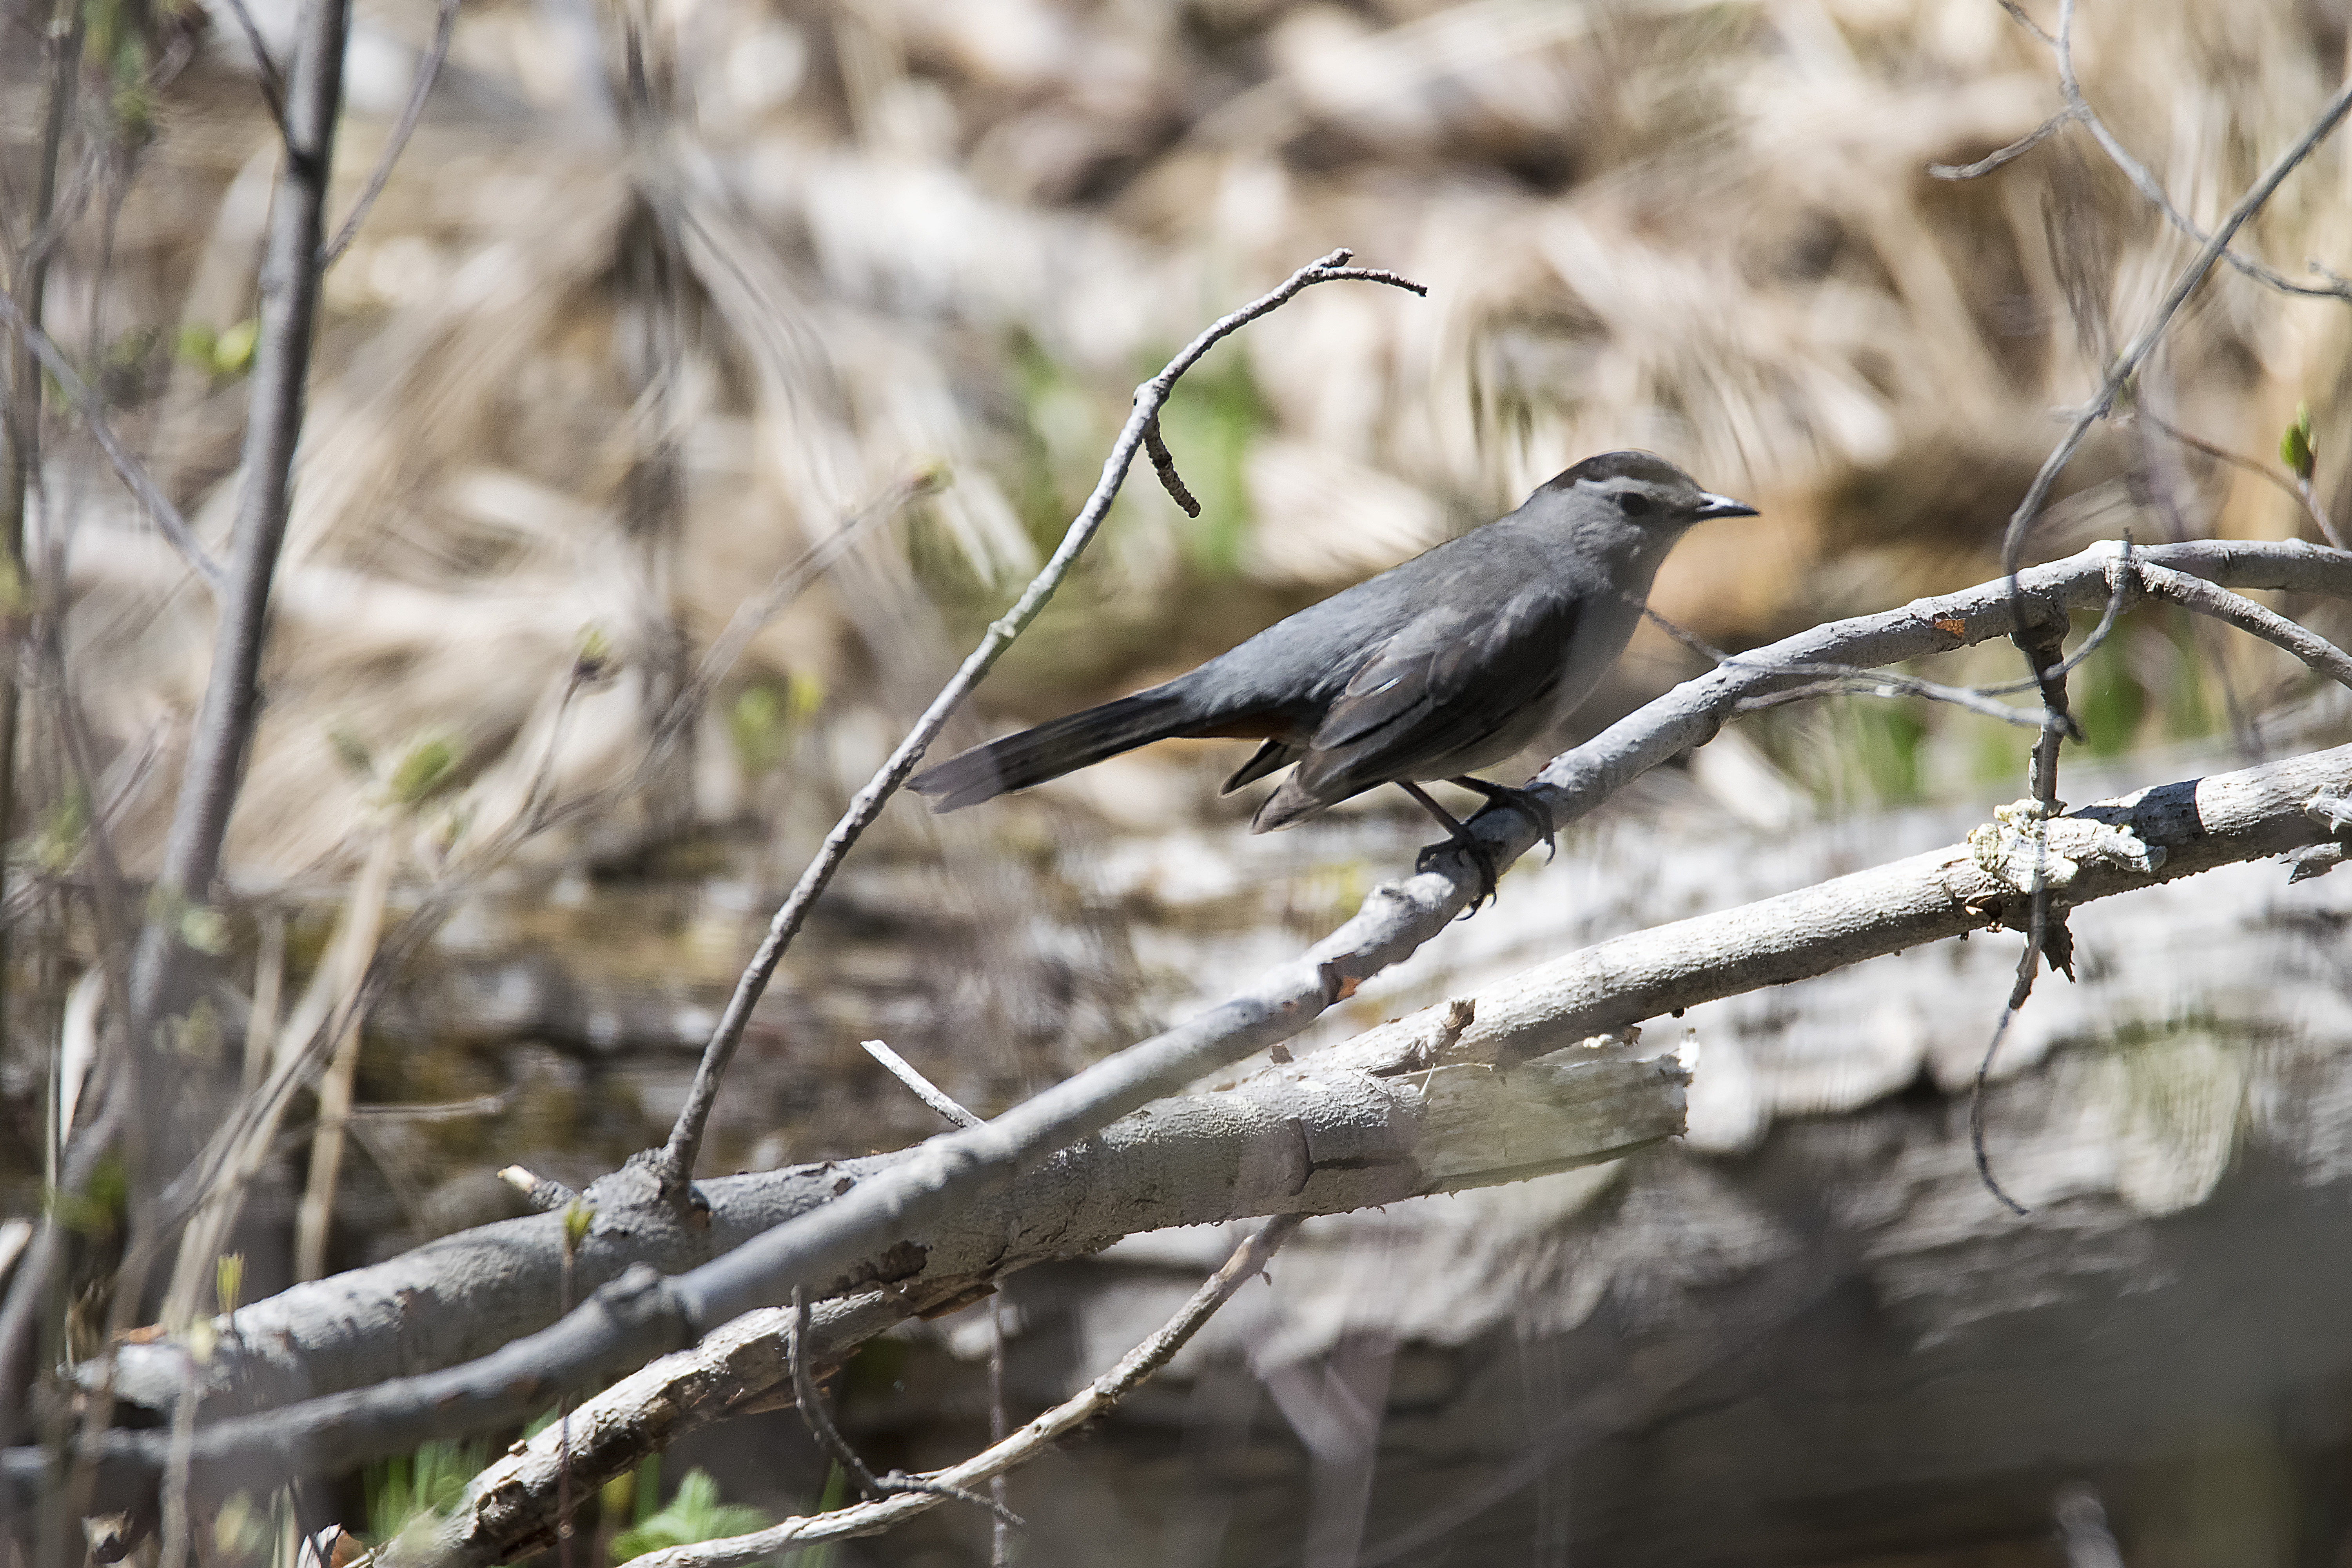
nature, branch, bird, wildlife, beak, gray, fauna, canada, vertebrate, chat, quebec, sherbrooke, oiseau, moqueur, catbird, perching bird